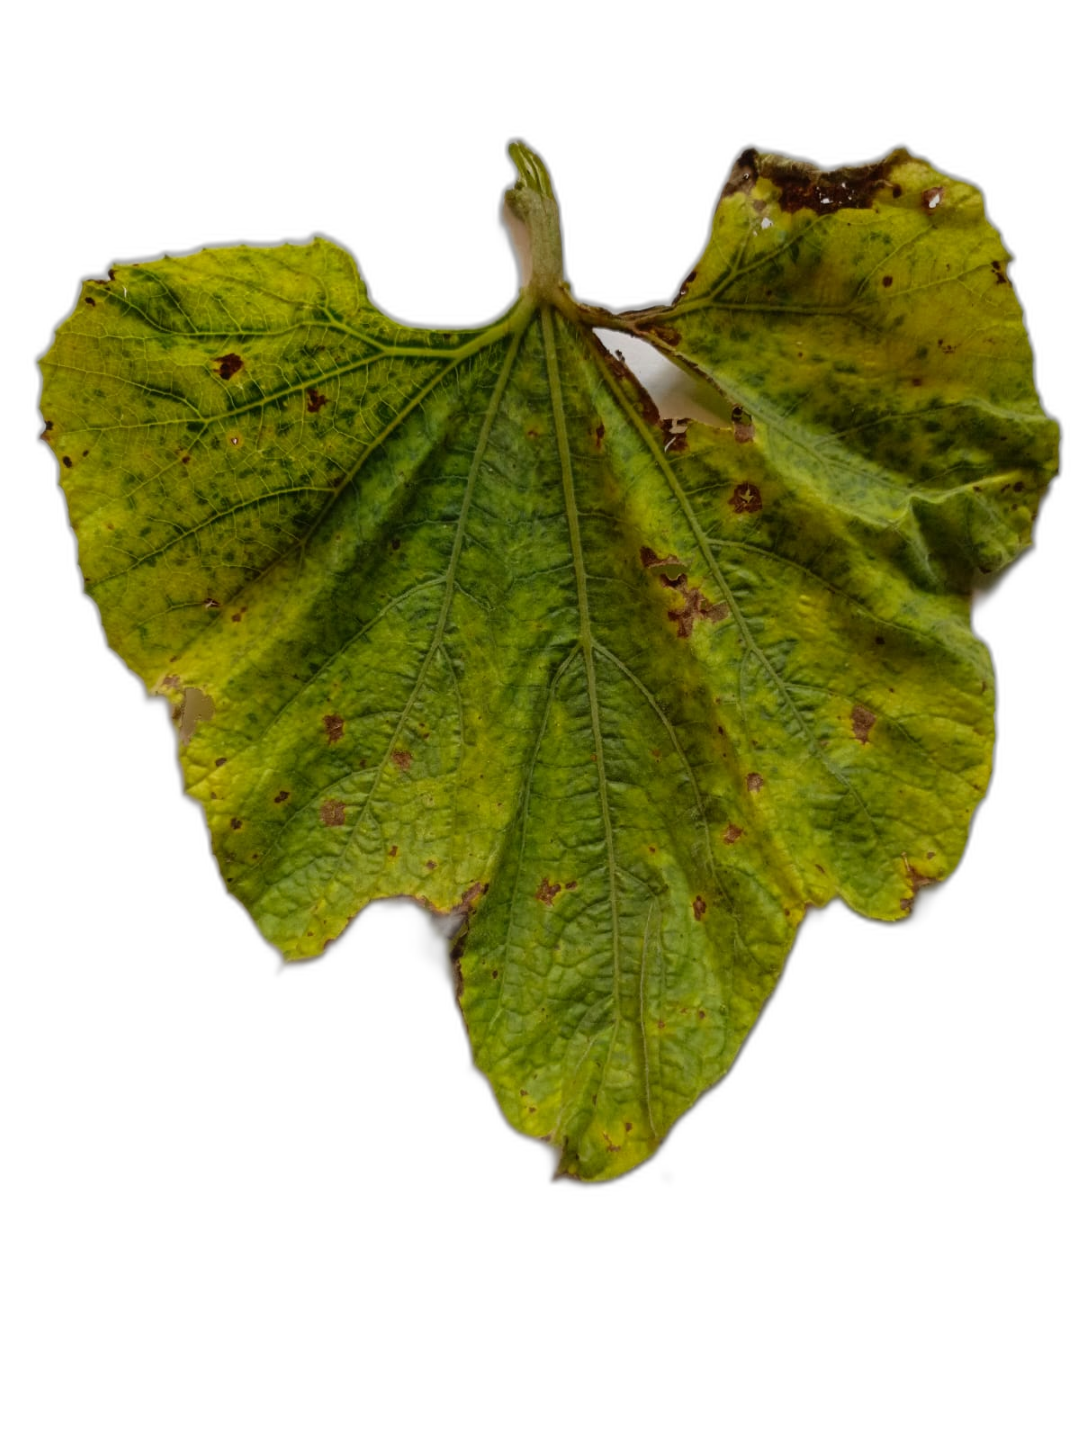
Crop: Bottle Gourd
Label: Anthracnose